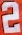
Number: 2